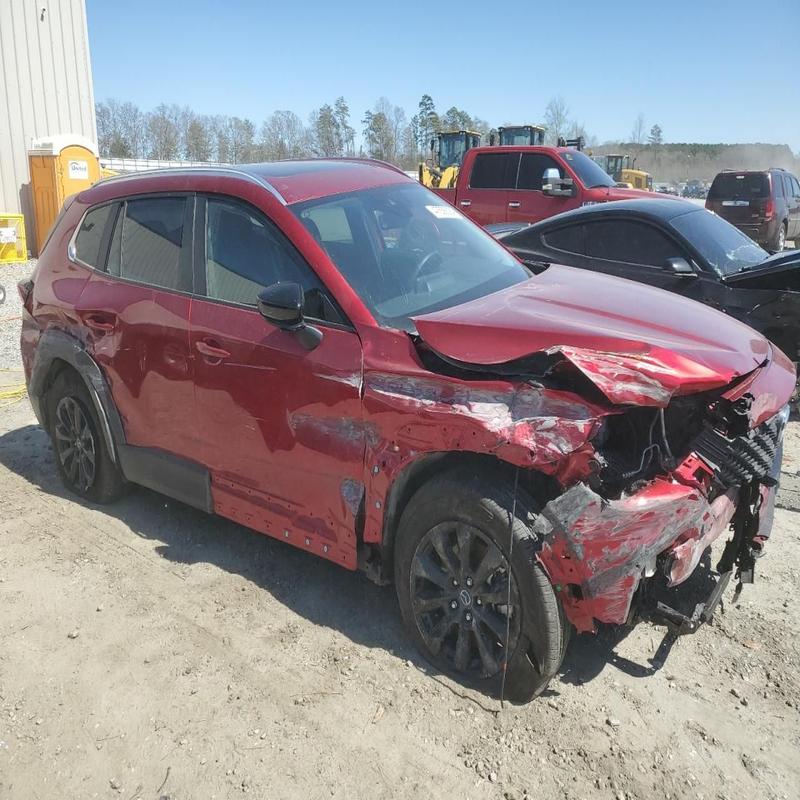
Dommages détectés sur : pare-choc avant, feu avant droit, capot, aile avant droite, porte avant droite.
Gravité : majeur